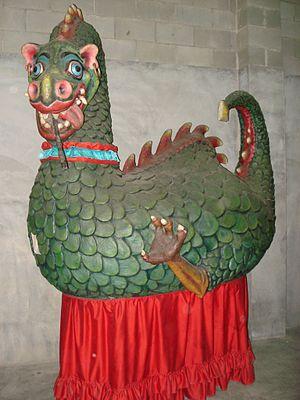
Le Drac désigne, principalement en Occitanie et en Catalogne, un grand nombre de créatures imaginaires de formes variables, dont la plupart sont considérées comme des dragons représentant le diable, liés à l'eau et à ses dangers.